Alexander Railroad

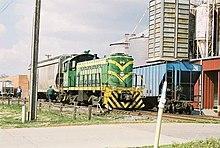
Alexander Railroad #7, Alco S-3, photographed March 11, 2004.

The Alexander Railroad began operations in 1946. The line was marked for abandonment by the Southern Railway, so local investors and businessmen stepped in, purchasing the branch line from Statesville to Taylorsville. The railroad is named after Alexander County, North Carolina, although it serves both Alexander and Iredell Counties.